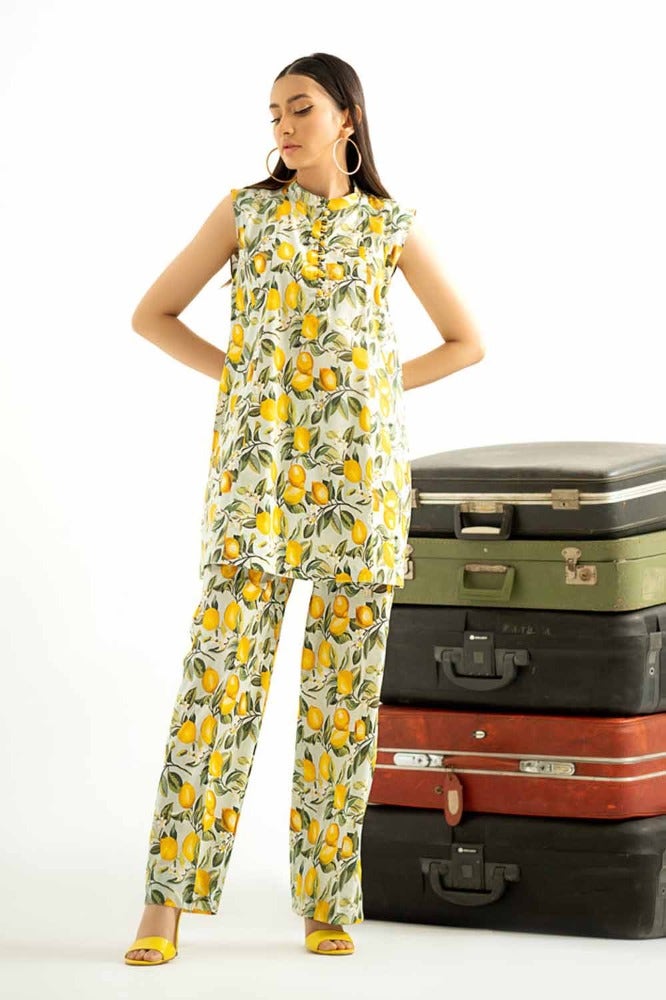
lemon print cotton tunic pants